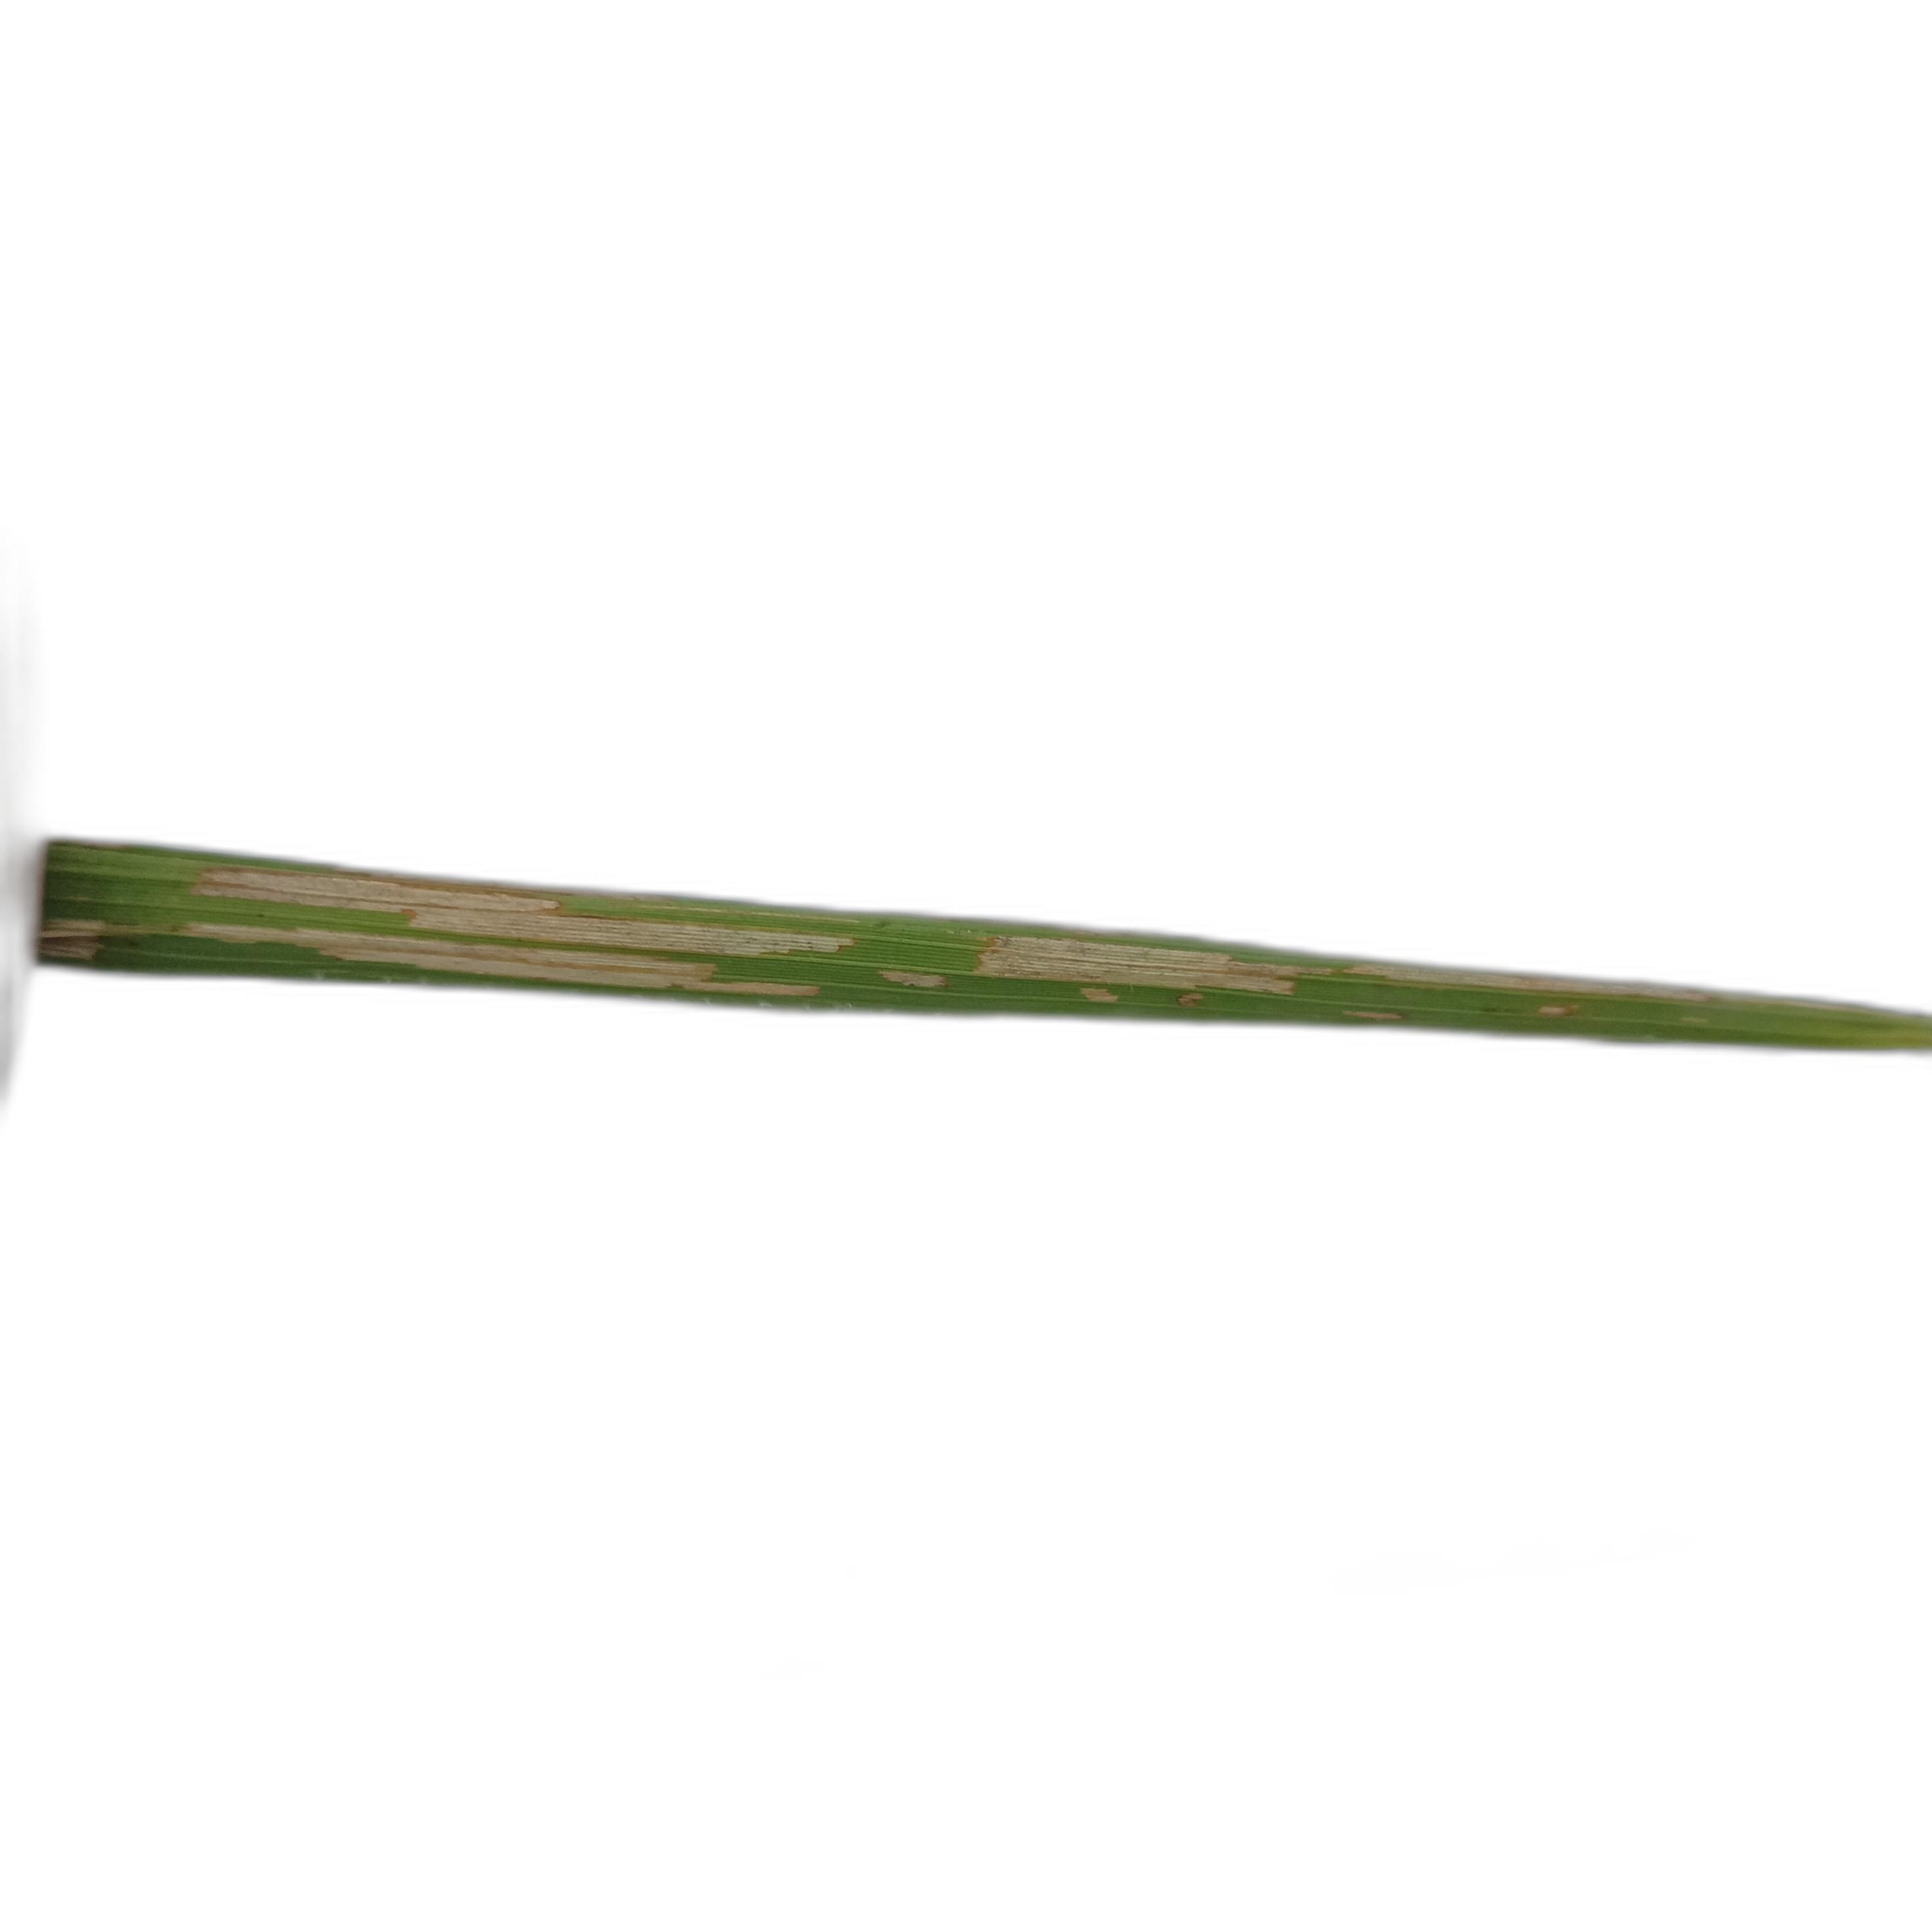
Label: Rice Leaffolder